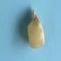
Maize quality: Good